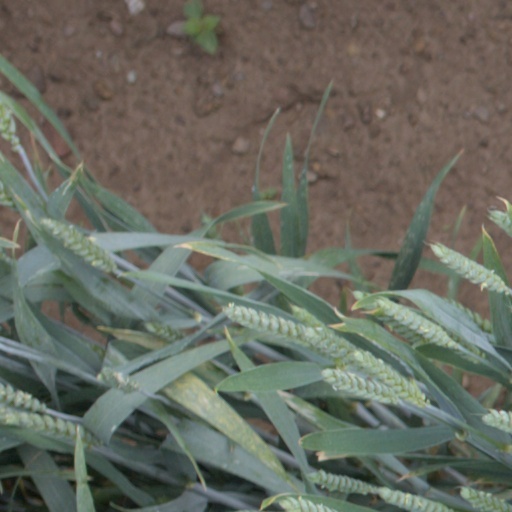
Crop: wheat